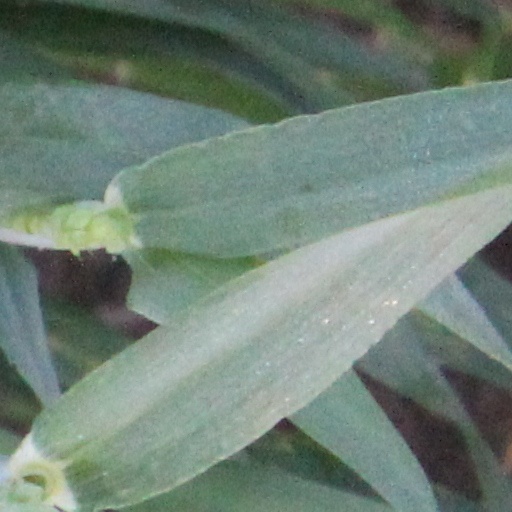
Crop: wheat